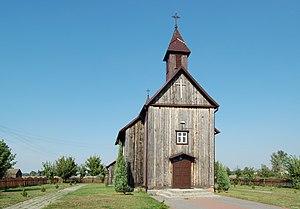
Zakępie est un village polonais de la gmina d'Adamów dans le powiat de Łuków de la voïvodie de Lublin dans l'est de la Pologne.